The Cambridge Companion to Chomsky

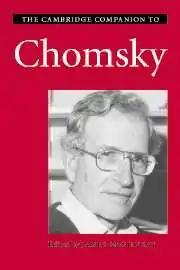
Front cover

The Cambridge Companion to Chomsky is a 2005 book that surveys the thought and influence of Noam Chomsky. Edited by James McGilvray and published by Cambridge University Press in their Cambridge Companions series, the book received a second edition in 2017.